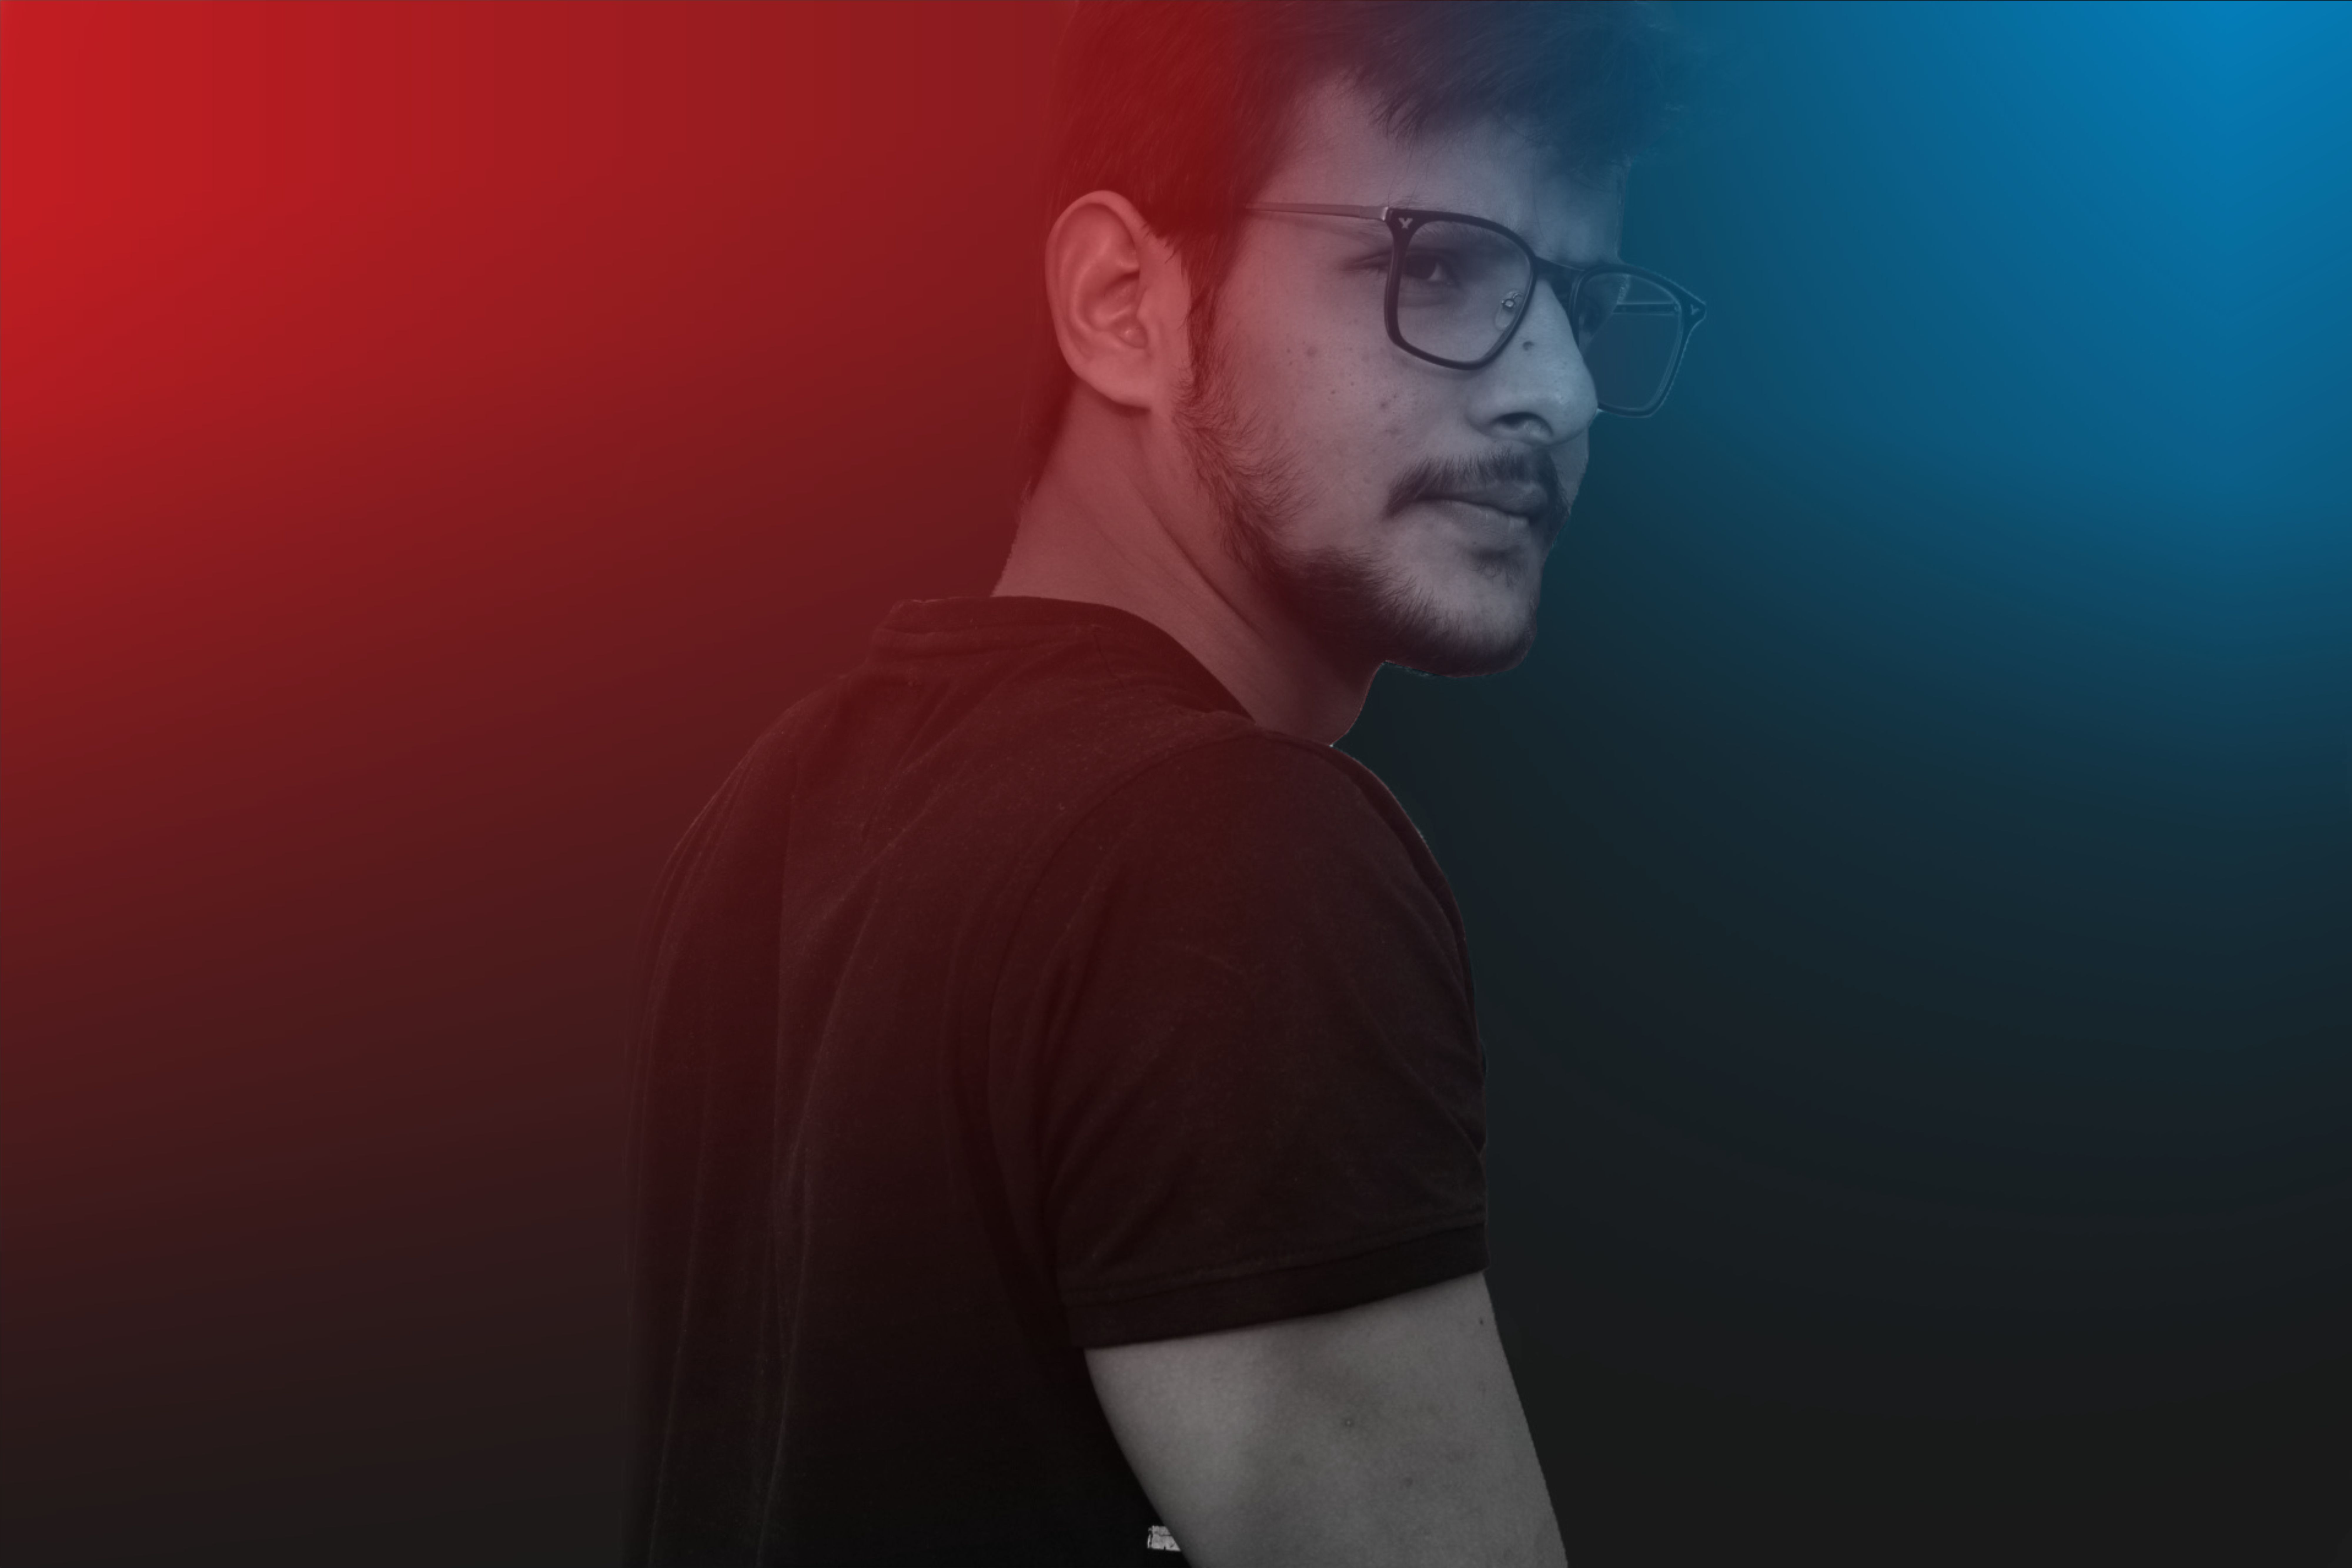
photography, blue, face, red, head, eyewear, arm, glasses, mouth, neck, darkness, t shirt, flash photography, flesh, jaw, elbow, vision care, portrait, ear, screenshot